Sport in Libya

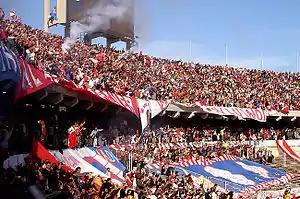
Fans cheering during a football match at the Tripoli Stadium

Libya has also hosted some international sports tournaments, including the FIDE World Chess Championship 2004 and 2008 African Futsal Championship.